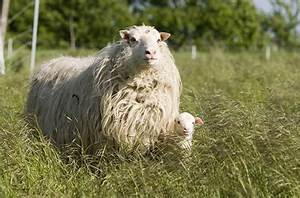
Label: sheep